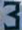
Number: 3